Charlotte Flair

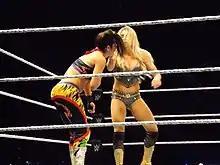
Flair facing Bayley at a live event in 2019

After a brief hiatus, Flair returned on the July 16 episode of "SmackDown". She called herself "the greatest female superstar of all time" a week later, and entered into a short storyline with WWE Hall of Famer Trish Stratus. At SummerSlam on August 11, Flair defeated Stratus by submission in what was the latter's second retirement match. After that win, Flair felt that she deserved an opportunity at the SmackDown Women's Championship and re-ignited her feud with Bayley. On September 15, at Clash of Champions, Bayley retained against Flair after she used an exposed turnbuckle. After making Bayley submit during a tag team match, Flair earned herself another title opportunity. At Hell in a Cell on October 6, Flair defeated Bayley to win her record fifth SmackDown Women's Championship, her tenth women's championship on WWE's main roster. Five days later on "SmackDown", Flair dropped the title back to Bayley.